Joseph Angus

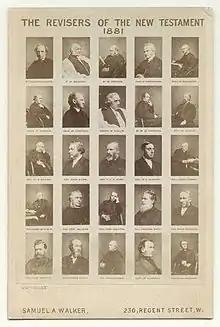
Photographs showing the revisers of the New Testament 1881. Angus is shown far right, second row

Angus worked on the bibliography of Baptist authors. "Baptist Authors and History, 1527–1800", was printed in the "Baptist Handbook" in 1894, and issued separately in 1896.